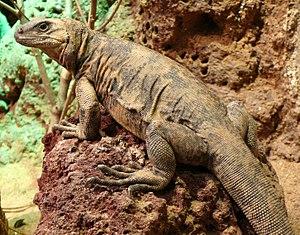
L'Île de San Esteban est une petite île du Golfe de Californie, dans la mer de Cortès, au Mexique. Elle se trouve au sud-ouest de Tiburón.